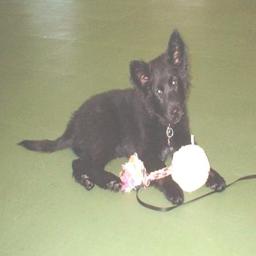
Animal: dogs